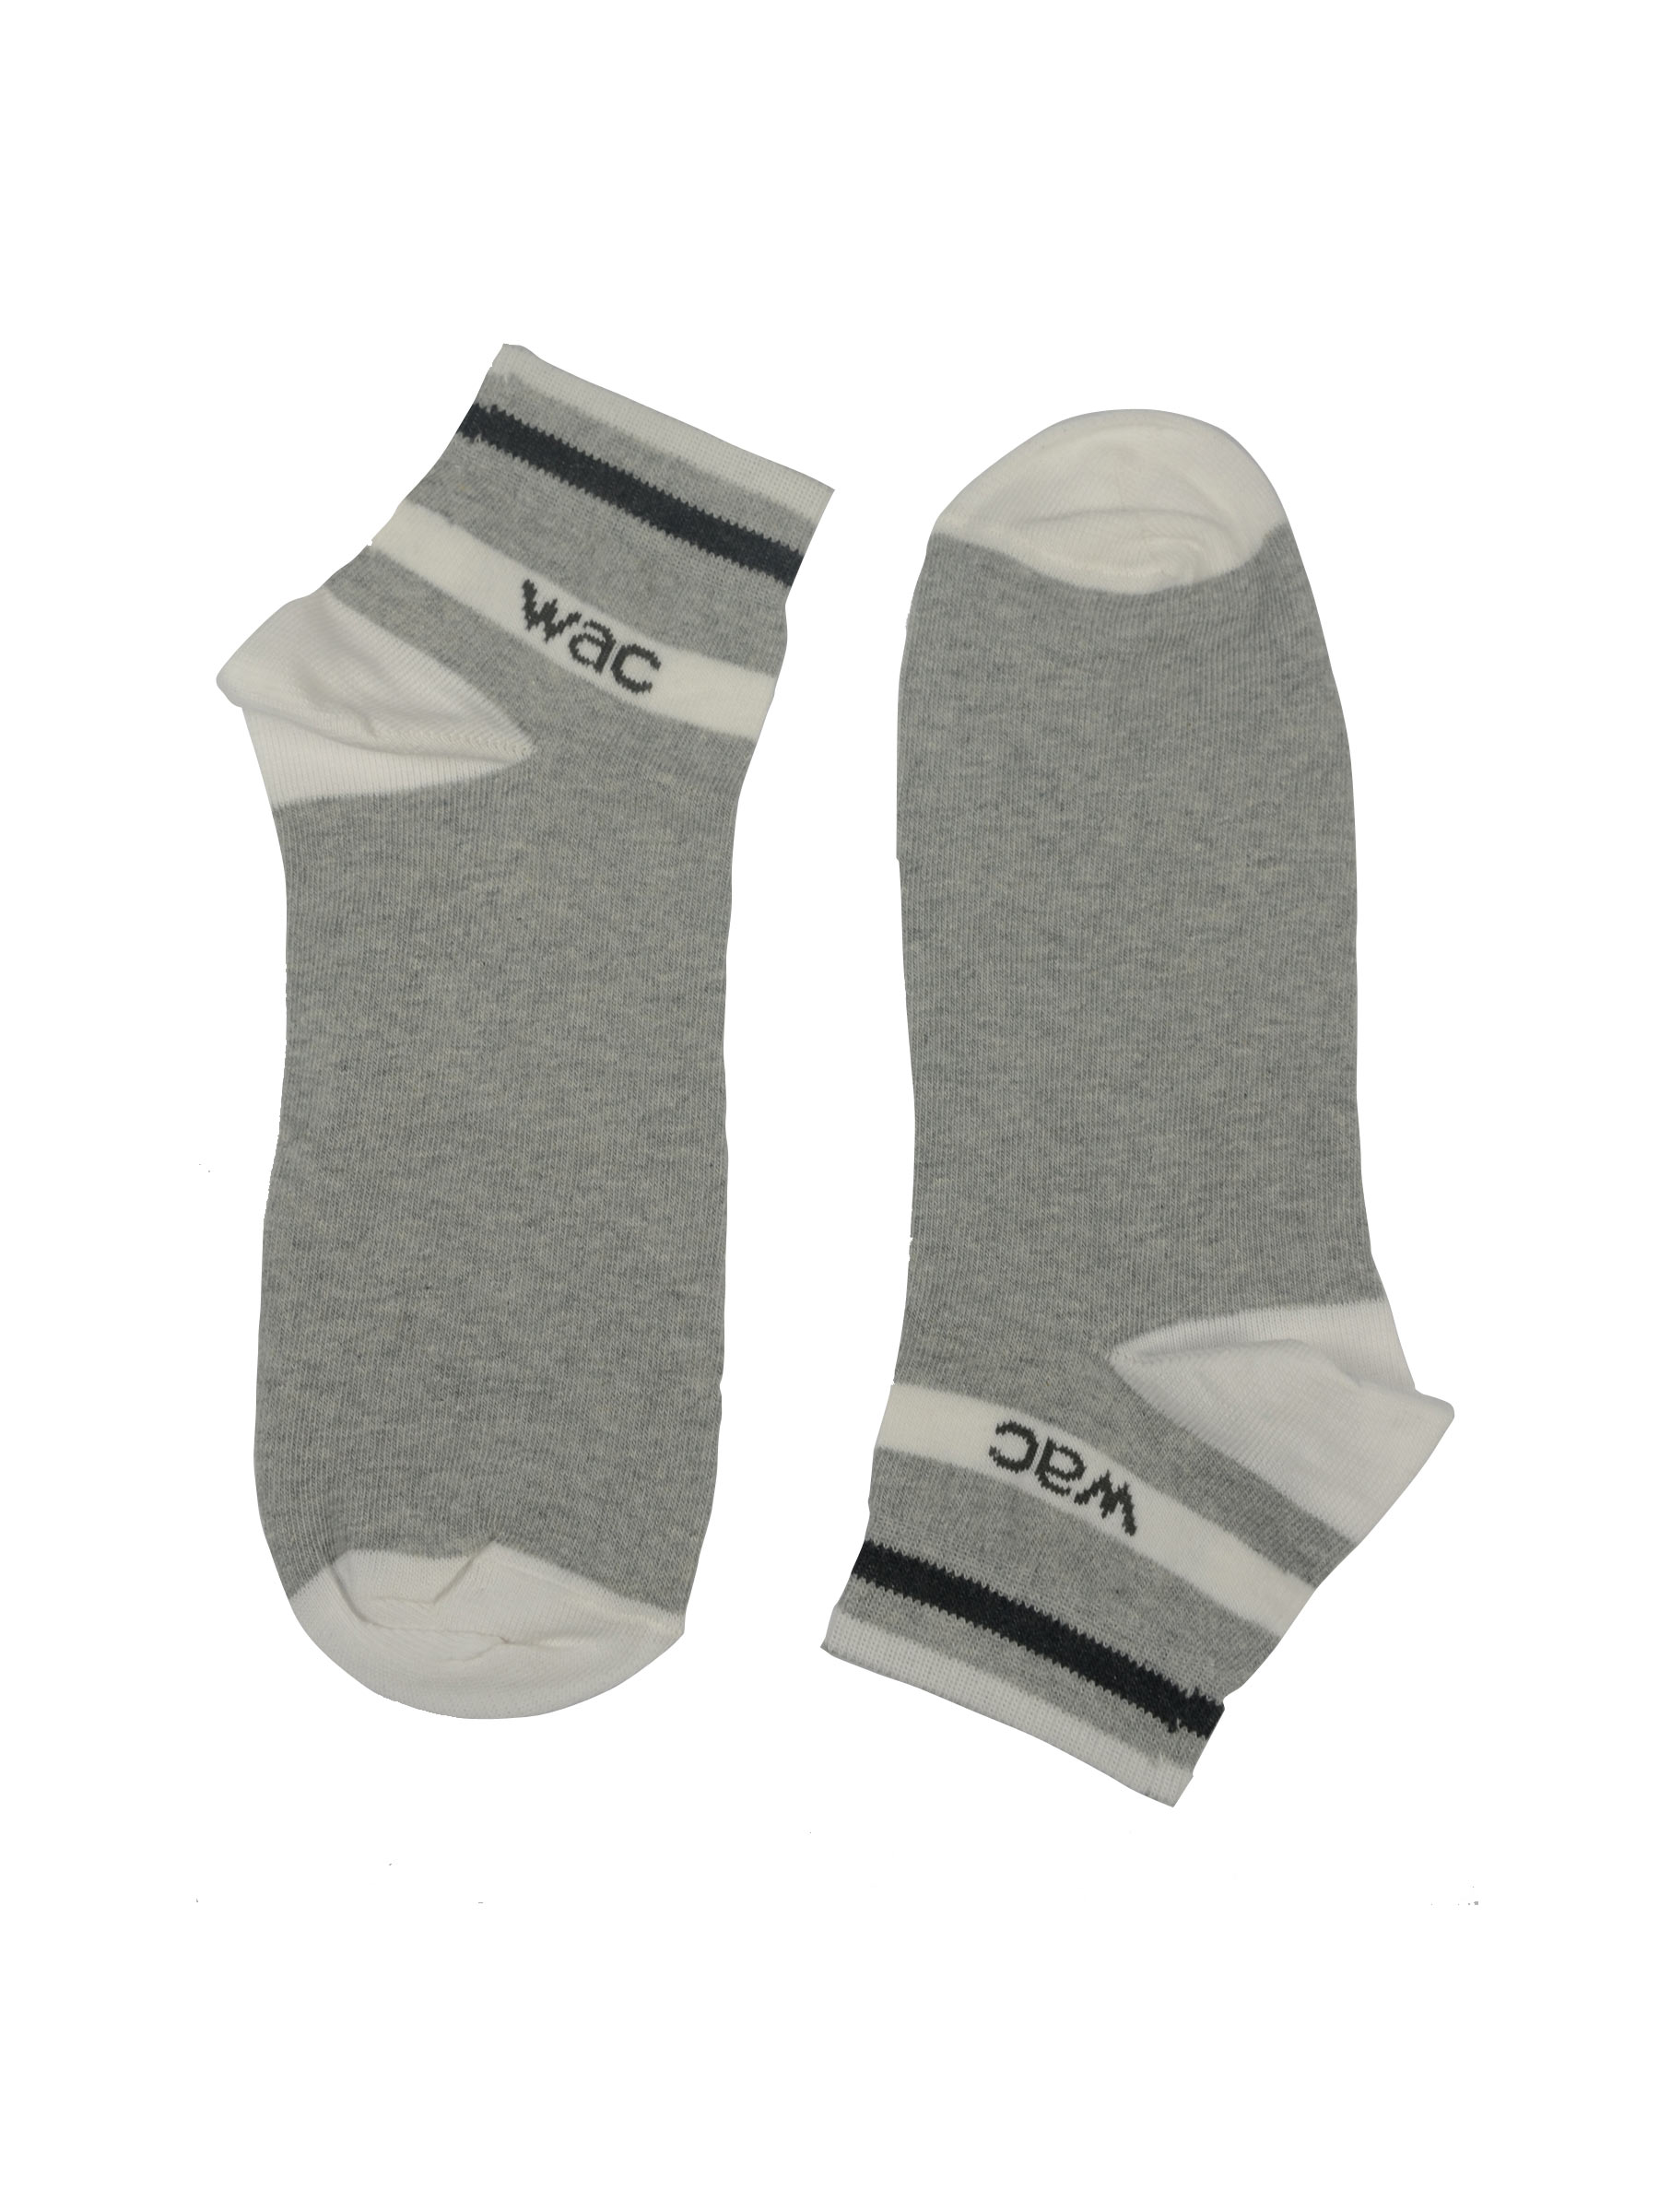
Wrangler Men's Dark Grey Melange Ankle Length Socks
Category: Accessories / Socks / Socks
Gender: Men
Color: Grey
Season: Summer 2016
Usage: Casual